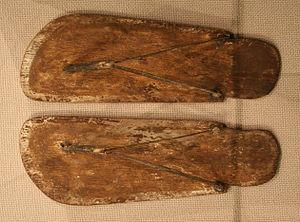
Sandales du sarcophage de Herishefhotep
La tong, tongo ou nu-pied, aussi appelée gougoune au Québec ou simplement sandale, slache en Belgique francophone mais plus particulièrement à Bruxelles, ou encore savate ou claquette dans la France d'outre-mer, est une chaussure formée d’une semelle sur laquelle sont fixées deux brides en Y dont la lanière verticale, fixée sur la semelle, sépare le gros orteil du reste des orteils du pied. Cette caractéristique distingue les tongs de ce qui en France métropolitaine et autres régions francophones est appelé des « claquettes », le mot utilisé dans certaines îles ou archipels francophones, comme la Nouvelle-Calédonie, pour désigner les tongs.